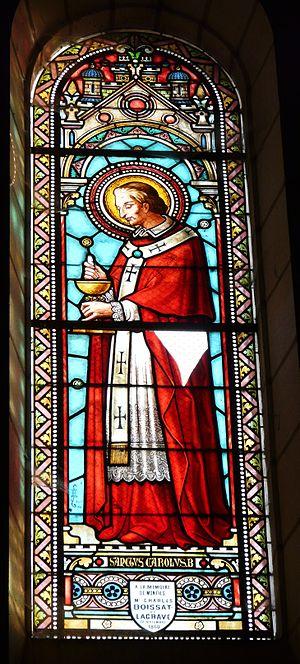
Vitrail représentant saint Charles Borromée, église Saint-Pierre-ès-Liens, Bourdeilles, Dordogne, France. Don de la famille Boissat de Lagrave (branche aînée des Boissat de Mazerat).
La famille Borromeo est issue de Lombardie, où elle a joué un rôle politique important à partir du XVᵉ siècle.